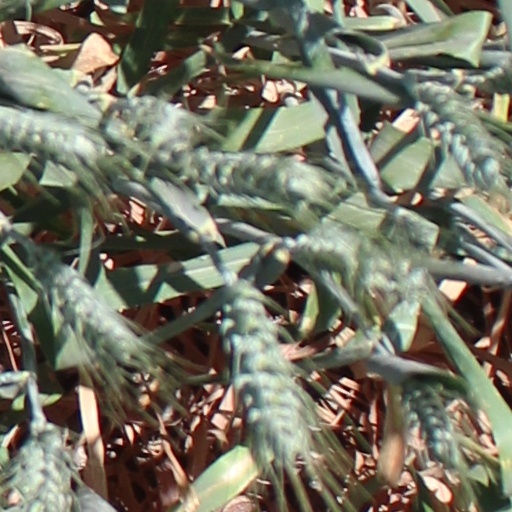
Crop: wheat